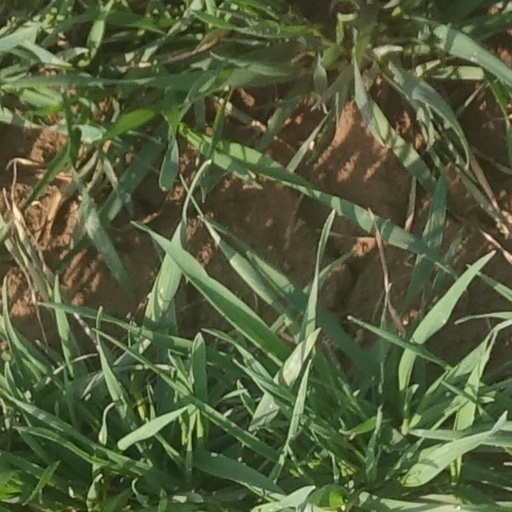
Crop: wheat